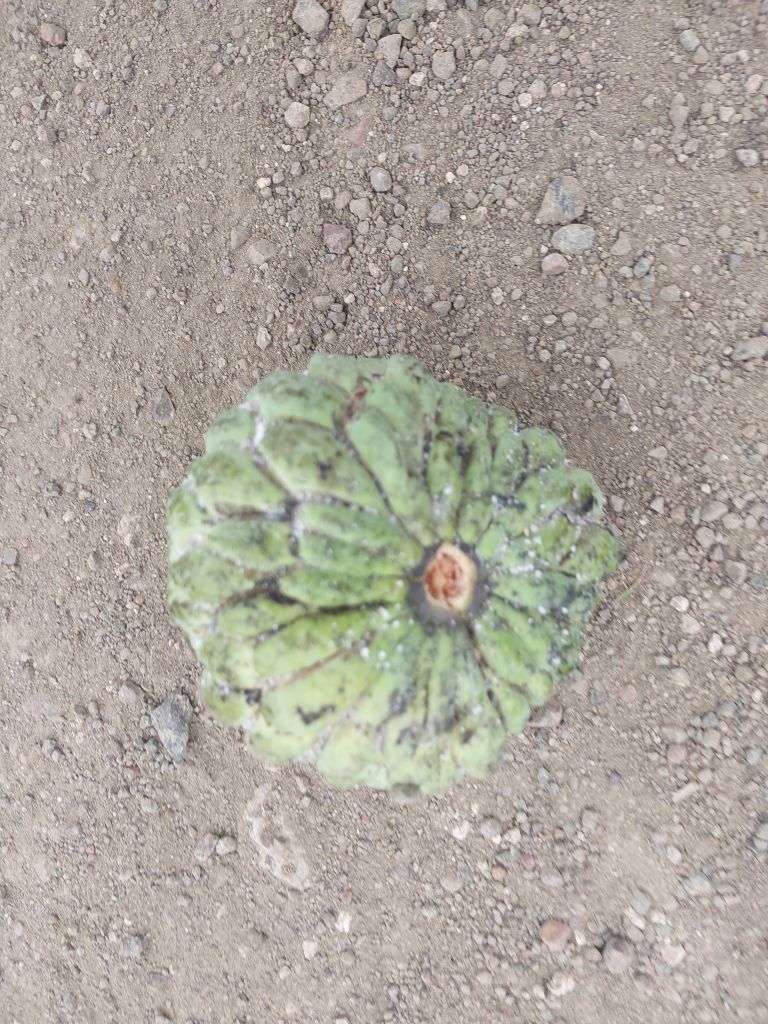
Disease label: Leaf spot on fruit